Cromford Canal

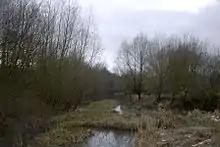
A section of the canal in shallow water just before the Codnor Park Reservoir

In 1846 the mining beneath Wirksworth had reached such a depth that Meerbrook Sough was built, draining into the Derwent near Whatstandwell, which deprived both Arkwrights mill and the canal of water, leaving the latter with only that from Butterley Reservoir. Accordingly, the canal owners first hired a pump and then built the Leawood Pump House in 1849 buying a Cornish-type beam engine from Grahams of Elsecar.